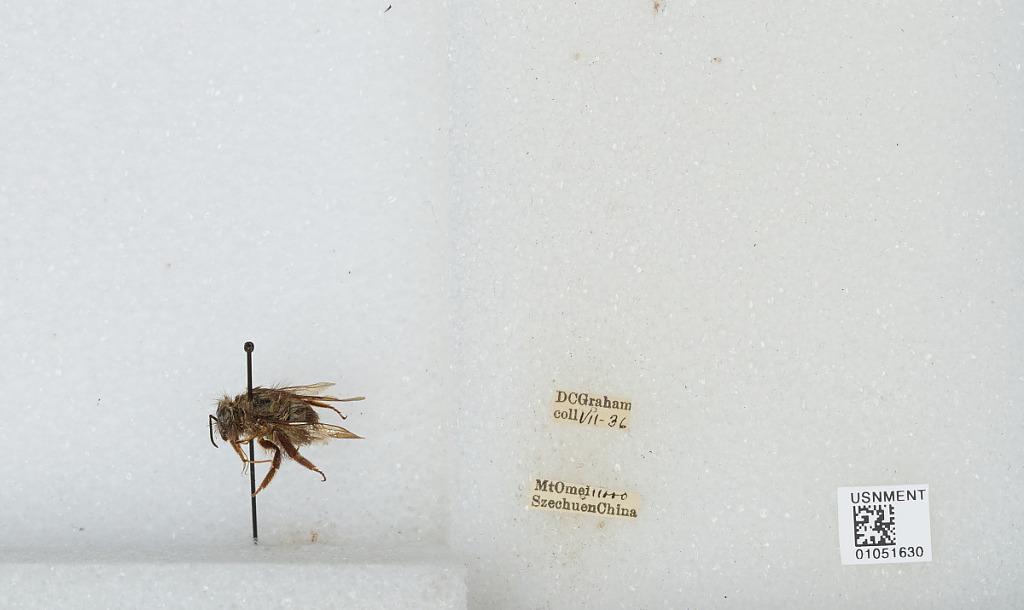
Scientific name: Bombus sp.
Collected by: D. Graham
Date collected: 1936-7-
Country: China
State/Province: Sichuan
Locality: Mount Emei